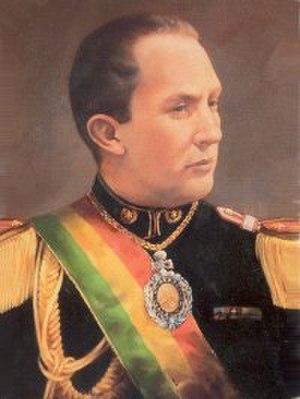
José David Toro Ruilova fut le 35ᵉ président de la Bolivie, un colonel de l'armée bolivienne et un membre du haut commandement durant la Guerre du Chaco. Il fut un des leaders du coup d'État qui déposa le président Daniel Salamanca en novembre 1934 et devint président en mai 1936 en conséquence de la révolte menée par son ami et camarade, le major Germán Busch.